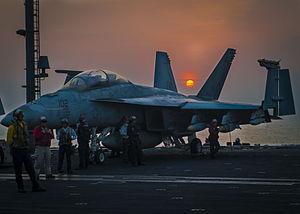
Les opérations aériennes de la coalition internationale en Syrie interviennent depuis le 22 septembre 2014 lors de la guerre civile syrienne. Elles sont menées par une coalition internationale menée États-Unis contre l'État islamique, ainsi que, dans une moindre mesure, contre d'autres organisations djihadistes comme le Front al-Nosra.